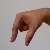
The image shows a hand gesture representing the letter 'Q' in Indian Sign Language.